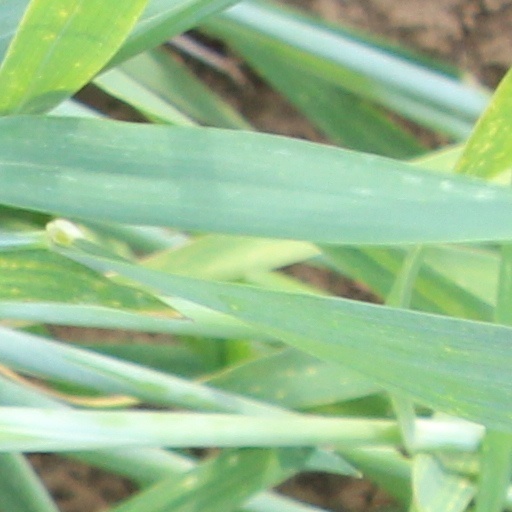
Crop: wheat